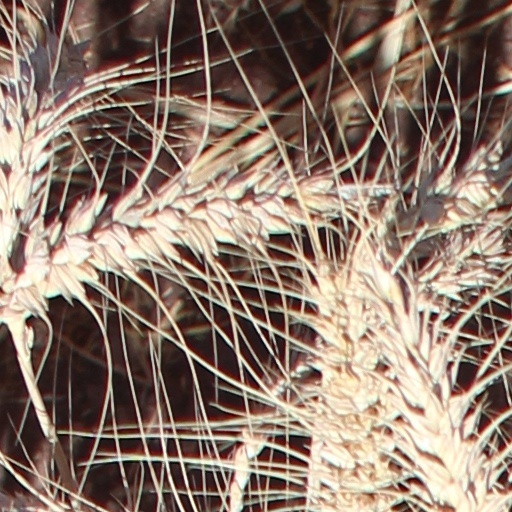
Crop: wheat